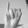
ASL letter: I